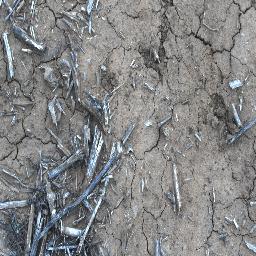
Label: negative